Chrysanthemum × morifolium

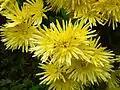
Spiky

The plant is high and wide, which grows as a perennial herbaceous or slightly woody plant on the ground. The stems stand upright. The leaves are broad ovate in outline and wedge-shaped in the petiole, the length of the leaves is more than . The lower leaves are plumed, further up the stems they are increasingly entire. Deciduous leaves appear in the spring. They are alternate, lobed pinnatifid and toothed. They are up to 12 cm long, fleshy and covered with gray hairs. They exhale a strong smell when they are wrinkled.